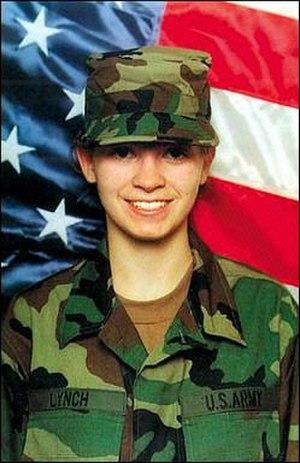
Jessica Dawn Lynch, née le 26 avril 1983 à Palestine, dans l'État de Virginie-Occidentale, est un soldat première classe de l'US Army, servant dans une compagnie de maintenance.